Ksenia Sukhinova

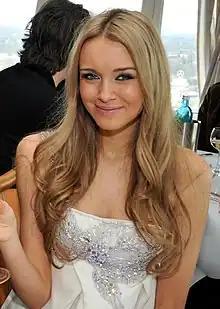

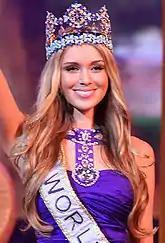
Ksenia Sukhinova during the coronation ceremony of Miss World.

Ksenia Vladimirovna Sukhinova (born 26 August 1987) is a Russian TV host, model and former beauty pageant titleholder who was crowned Miss World 2008. She was the second Russian woman to be crowned Miss World, and had previously been crowned Miss Russia 2007.